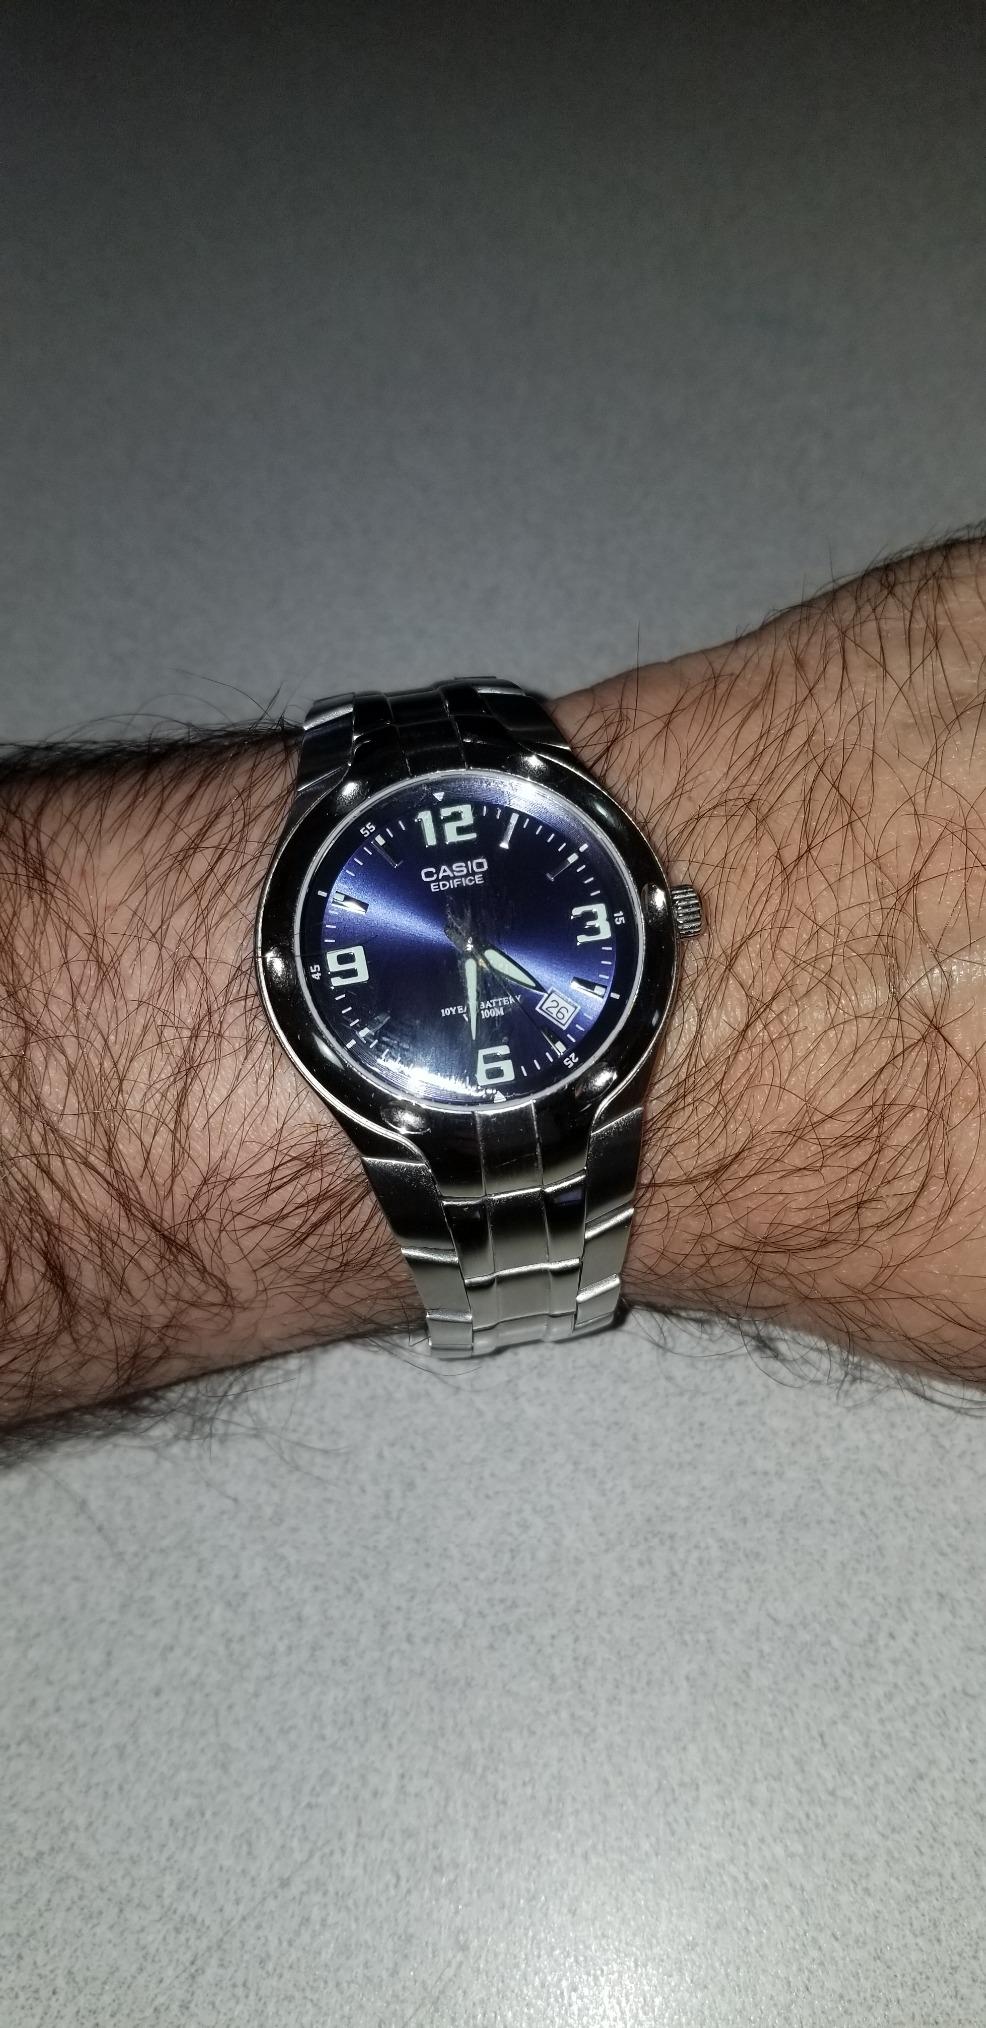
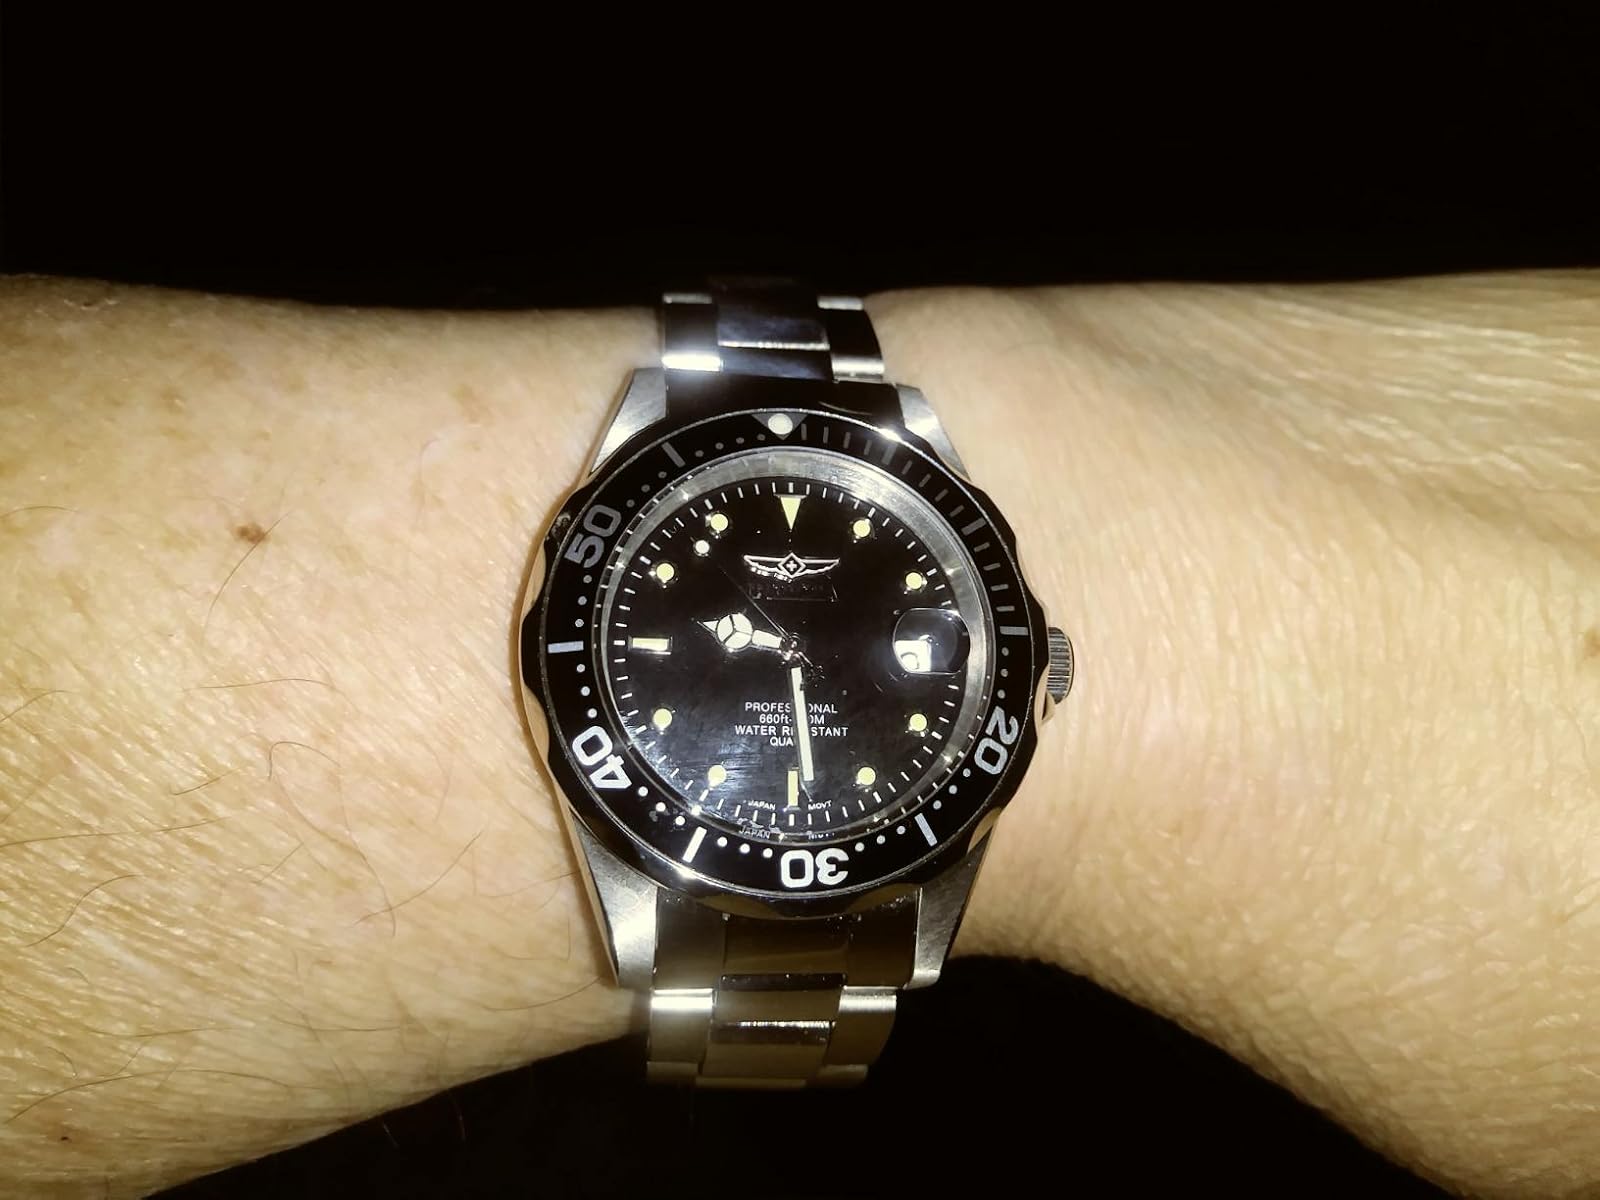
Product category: accessories_watch
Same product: no